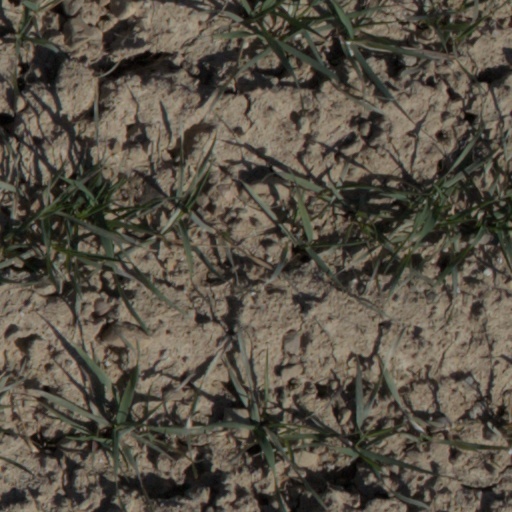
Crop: wheat